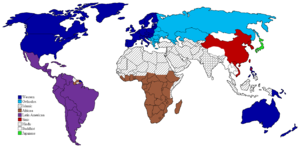
Le terme Européen désigne, selon une conception strictement géographique, un habitant du continent européen. Dans le langage courant, il peut aussi désigner un citoyen de l'Union européenne, même si tout habitant de l'Europe n'est pas nécessairement citoyen de l'Union européenne, et réciproquement. Enfin, le terme est parfois utilisé dans un sens ethnique pour désigner un individu ou une population d'ascendance exclusivement ou majoritairement européenne, en particulier dans les pays ayant connu une forte colonisation de peuplement venue d'Europe.
L'Occident, ou le monde occidental, est un concept géopolitique qui s'appuie généralement sur l'idée d'une civilisation commune, héritière de la civilisation gréco-romaine dont est issue la société occidentale moderne. Son emploi actuel sous-entend également une distanciation avec soit le reste du monde, soit une ou plusieurs autres zones d'influences du monde comme le monde arabe, le monde chinois ou encore la sphère d'influence russe. À l'origine cette distanciation s'exprimait face à l'Orient et Constantinople.